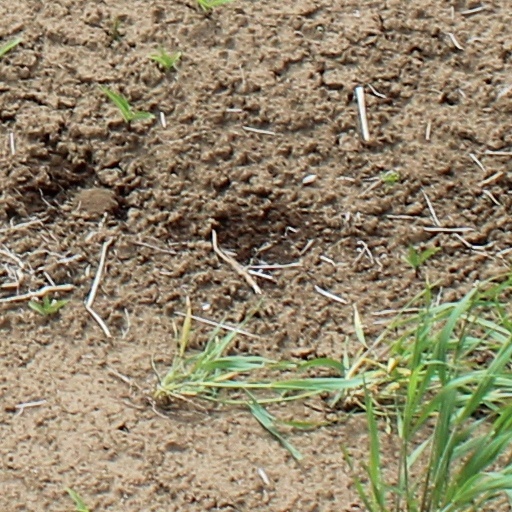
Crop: wheat